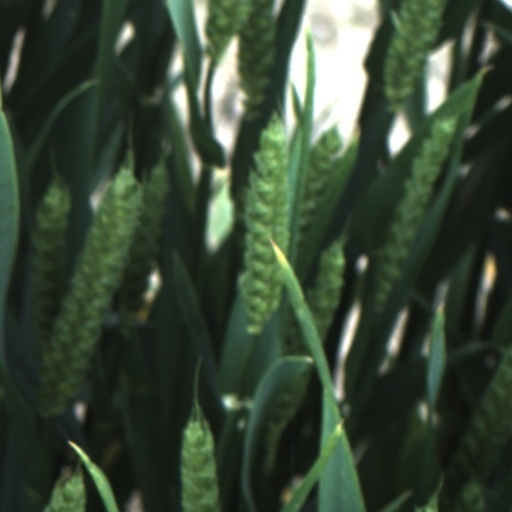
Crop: wheat